Reis telephone

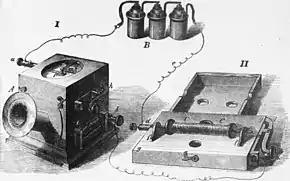
Johann Philipp Reis telephone

Reis's speaker worked by magnetostriction. In his first receiver he wound a coil of wire around an iron knitting needle and rested the needle against the F hole of a violin. As current passed through the needle, the iron "shrank" and a click was produced. The image, below, shows an advanced version where the iron bar is clamped to a cigar-box-shaped resonator. This receiver is not very sensitive. It produces weak sound but has good fidelity. It requires very high current and is a current-sensitive device rather than a voltage-sensitive device.